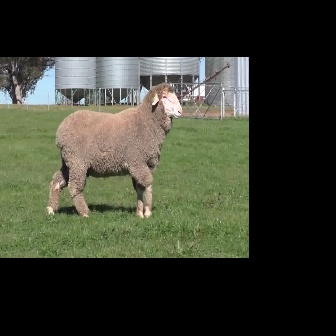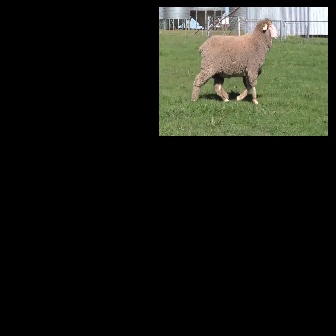
  Please identify the target specified by the bounding box [44,81,182,219] in the first image and locate it in the second image. Return the coordinates in [x_min,y_min,x_max,y_max] format.
Answer: [190,17,278,106]